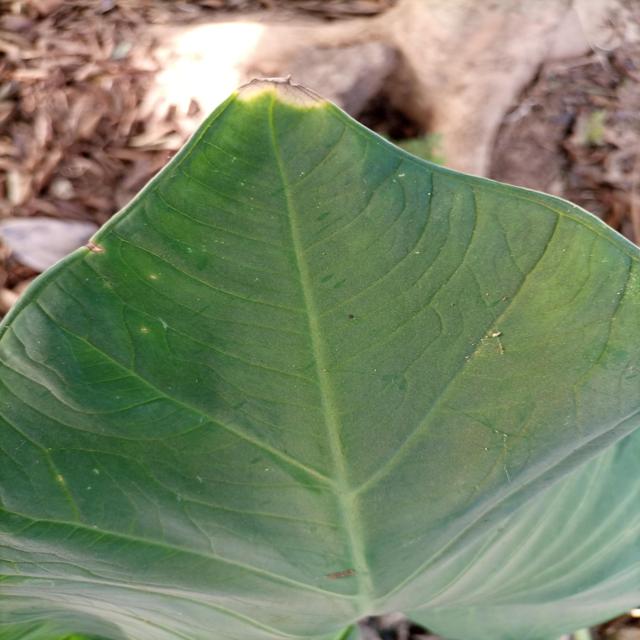
Label: Mid_Blight